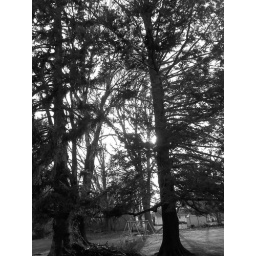
a beautiful fall day in black and white